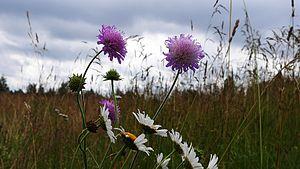
Knautie des champs (Belarus) Українська: Свербіжниця польова (Білорусь)
Knautia est un genre de plantes herbacées vivaces de la famille des Dipsacaceae selon la classification classique de Cronquist, de la famille des Caprifoliaceae selon la classification phylogénétique.
La Knautie des champs, ou Scabieuse des champs, est une espèce de plante herbacée vivace de la famille des Dipsacaceae et du genre Knautia.